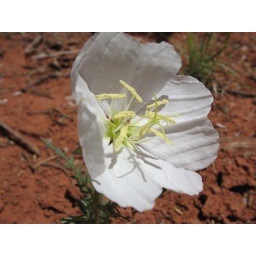
A lone flower in the red dust of Sedona